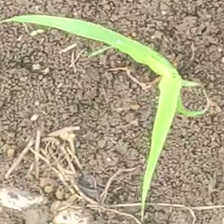
Weed species: Digitaria_SP_(Digitaria Sanguinalis )